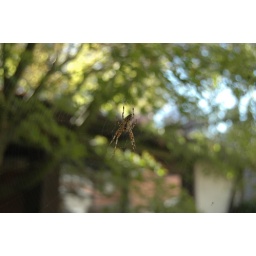
Just in time for Halloween, an orange and black spider takes up residence in the Japanese maple tree.